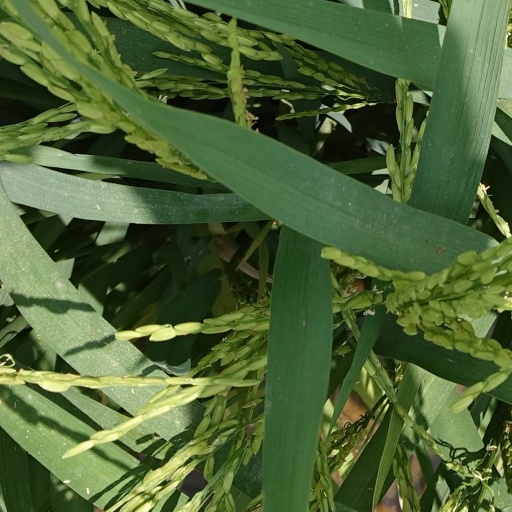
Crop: rice